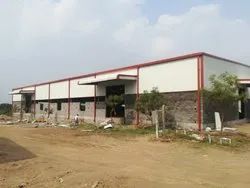
Label: Prefabricated_Warehouse_Structure